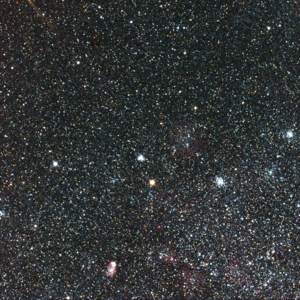
Voici une liste non exhaustive d'amas stellaires, classée par ordre alphabétique de constellations.